Night King

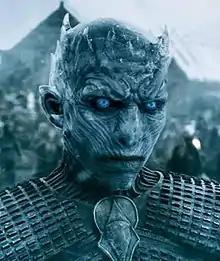
Richard Brake as the Night King

The Night King is a fictional character appearing in the HBO high fantasy television series "Game of Thrones", based on George R. R. Martin's novel series "A Song of Ice and Fire". He is depicted as the leader and the first of the White Walkers, having existed since the age of the First Men, and is the most dangerous and powerful of his race. The Night King is an original creation of the television adaptation, thus far having no counterpart in the novels upon which the show is based.